Alexander Ostrovsky

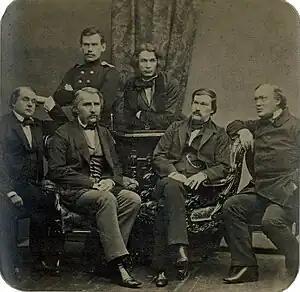
On 15 February 1856, the six "Sovremennik" authors (excluding Nekrasov who was unwell that day) visited the photographer Sergei Levitsky's studio to sit for a photograph session. Ostrovsky is far right.

Nikolai Nekrasov's team has long been discussing the prospects of tempting Ostrovsky from "Moskvityanin" over to "Sovremennik", and in late 1855 he made a trip to Saint Petersburg to spend most of his time with the authors of that magazine, striking friendship with the young Leo Tolstoy. Nekrasov talked Ostrovsky into signing a four-year contract and published his first play "The Pictures of Family Happiness", under the new title "The Family Picture", as it has become known since.